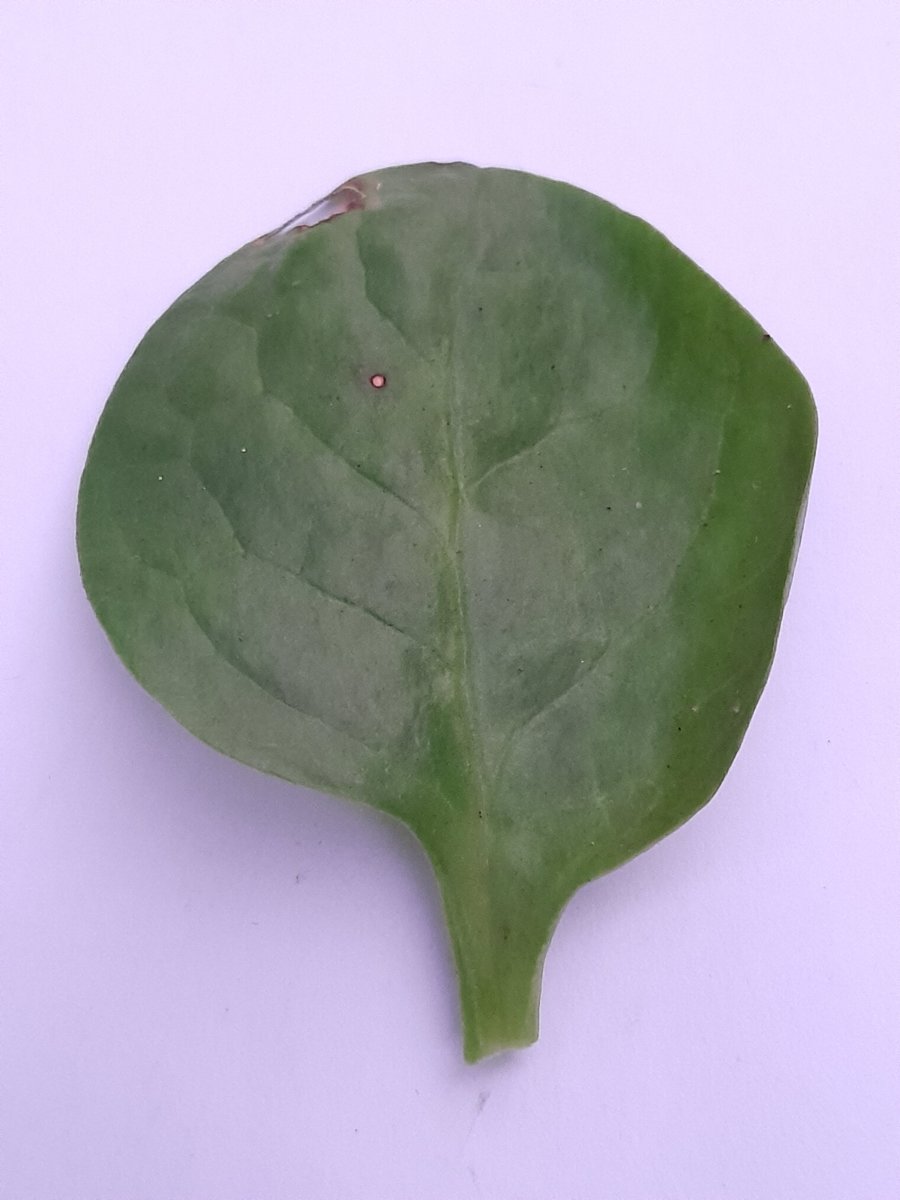
Label: Bacterial-Spot